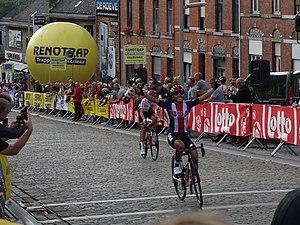
Coryn Rivera est une coureuse cycliste professionnelle américaine. Elle a des résultats exceptionnels durant sa jeunesse avec 68 titres de championne des États-Unis toutes disciplines confondues. Chez les élites, elle se révèle véritablement en 2017 avec des victoires sur le Trofeo Alfredo Binda, RideLondon-Classique et surtout le Tour des Flandres. En 2018, elle devient championne des États-Unis sur route et remporte The Women's Tour. C'est une sprinteuse légère, capable d'obtenir de bons résultats sur des parcours difficiles.
La 8ᵉ édition du Tour de Belgique féminin, aussi dénommé Lotto Belgium Tour, a lieu du 10 septembre au 13 septembre 2018. La course fait partie du calendrier UCI féminin en catégorie 2.1.
La saison 2019 de l'équipe cycliste féminine Sunweb est la neuvième de la formation. L'effectif est quasiment stable avec l'arrivée de la jeune sprinteuse norvégienne Susanne Andersen, ainsi que de la polyvalente Janneke Ensing et Georgi Pfeiffer. Au niveau des départs, la spécialiste du contre-la-montre néerlandaise Ellen van Dijk quitte l'équipe. C'est également le cas de la grimpeuse américaine Ruth Winder.